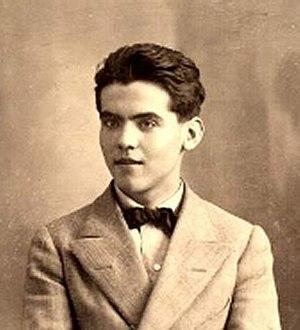
Federico García Lorca est un poète et dramaturge espagnol, également prosateur, peintre, pianiste et compositeur, né le 5 juin 1898 à Fuente Vaqueros près de Grenade et exécuté sommairement le 19 août 1936 entre Viznar et Alfacar par des milices franquistes.
La Symphonie nᵒ 14 en sol mineur op. 135 est l'avant-dernière des quinze symphonies du compositeur russe Dmitri Chostakovitch. Écrite sept ans après la Treizième Symphonie, elle est contemporaine de sa Sonate pour violon et piano, de ses Douzième et Treizième Quatuors à cordes, mais aussi de sa Quinzième Symphonie. Inspirée par les Chants pour les enfants morts de Gustav Mahler et par les Chants et danses de la mort, cycle de mélodies de Modeste Moussorgski que Chostakovitch a orchestré en 1962, la Quatorzième Symphonie fut composée au printemps 1969 par un Chostakovitch obsédé par la mort. Écrite pour soprano, basse et ensemble de cordes avec percussion, elle consiste en onze poèmes de quatre auteurs différents - Garcia Lorca, Apollinaire, Küchelbecker et Rilke, chacun formant l'un des onze mouvements de l'œuvre. La plupart d'entre eux abordent le thème de la mort, particulièrement lorsqu'elle est injuste ou prématurée. Ces poèmes ont été traduits en russe, mais il existe également une version de la symphonie dans laquelle ils sont dans leur langue originale.
Antonia Mercé y Luque, plus connue sous son nom de scène la Argentina, est une danseuse et chorégraphe espagnole née à Buenos Aires le 4 septembre 1890 et morte à Bayonne le 18 juillet 1936. Elle est considérée par beaucoup comme une des plus grandes novatrices de la danse espagnole du XXᵉ siècle.
Le flamenco est un genre musical et une danse datant du XVIIIᵉ siècle qui se danse seul, créé par le peuple andalou, sur la base d'un folklore populaire issu des diverses cultures qui s'épanouiront au long des siècles en Andalousie.
Homenaje a Federico García Lorca est une œuvre pour orchestre de chambre de Silvestre Revueltas.
L’Andalousie, est une région située dans le Sud de l'Espagne.
La notion de duende trouve sa source dans la culture populaire hispanique, comme un équivalent local et particulier de la figure mythique du lutin. Plus récemment et plus précisément, le duende appartient aujourd'hui, dans un sens différent mais dérivé de cette première acception, à l'univers du cante flamenco puis de la tauromachie qui le lui a emprunté.